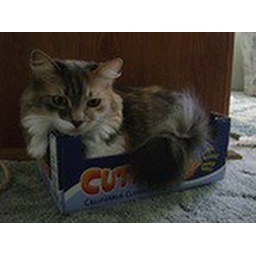
a fat cat in a small box